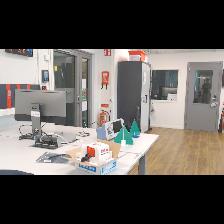
Label: NonHuman